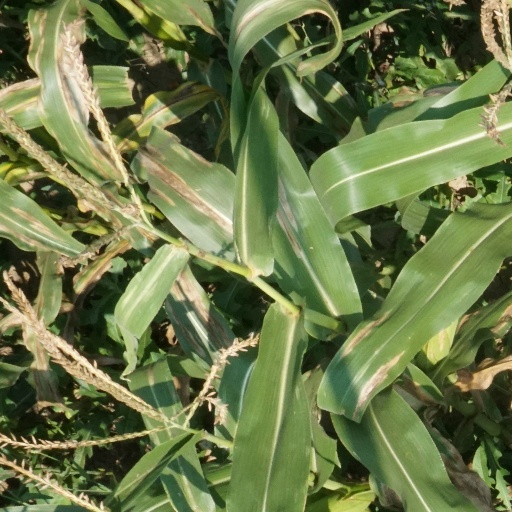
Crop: maize; corn